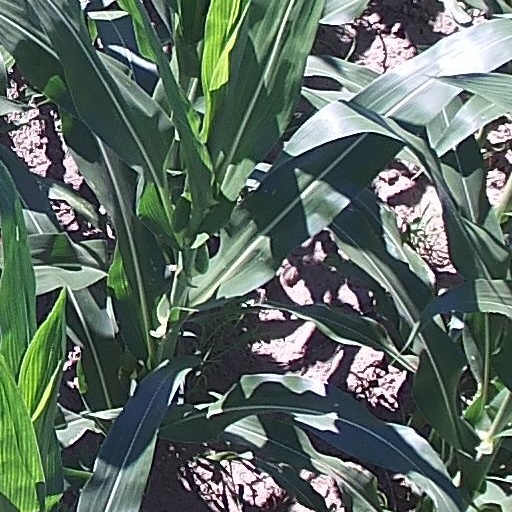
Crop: maize; corn